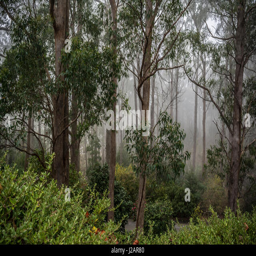
the majestic gum trees bathed in fog .